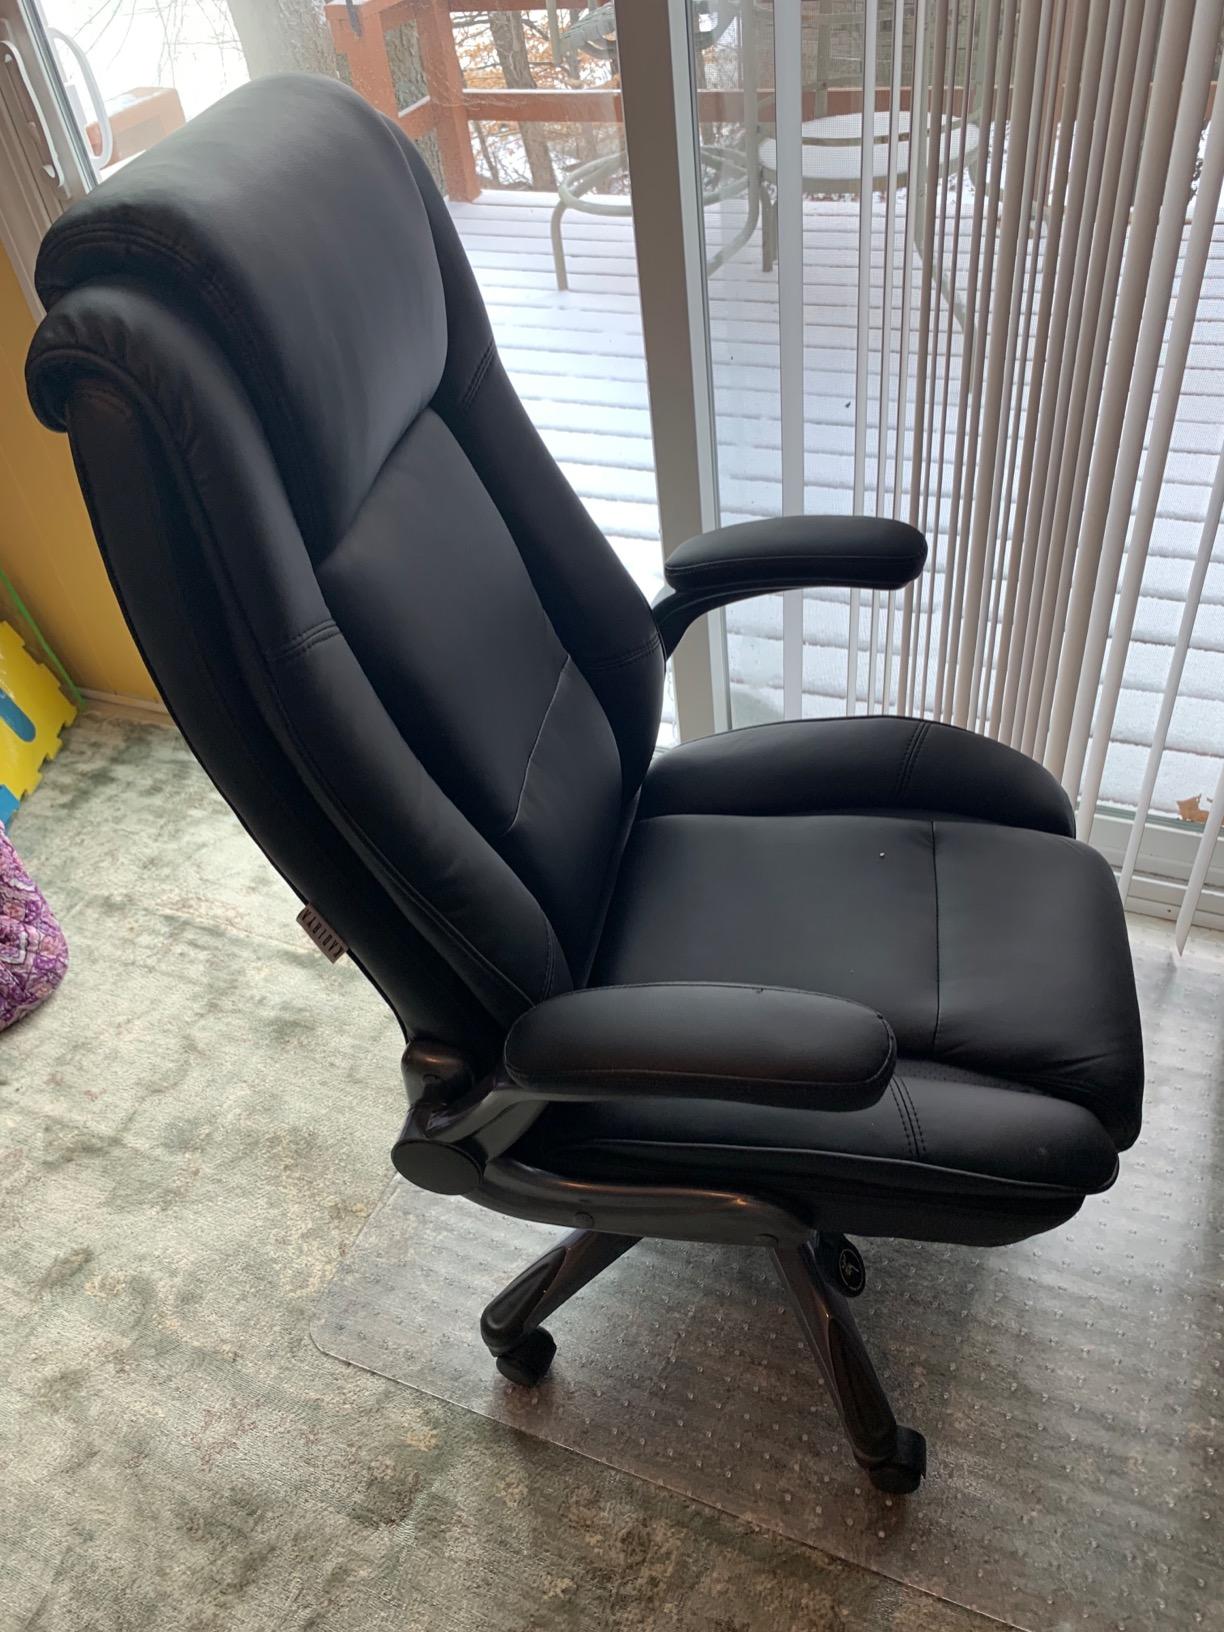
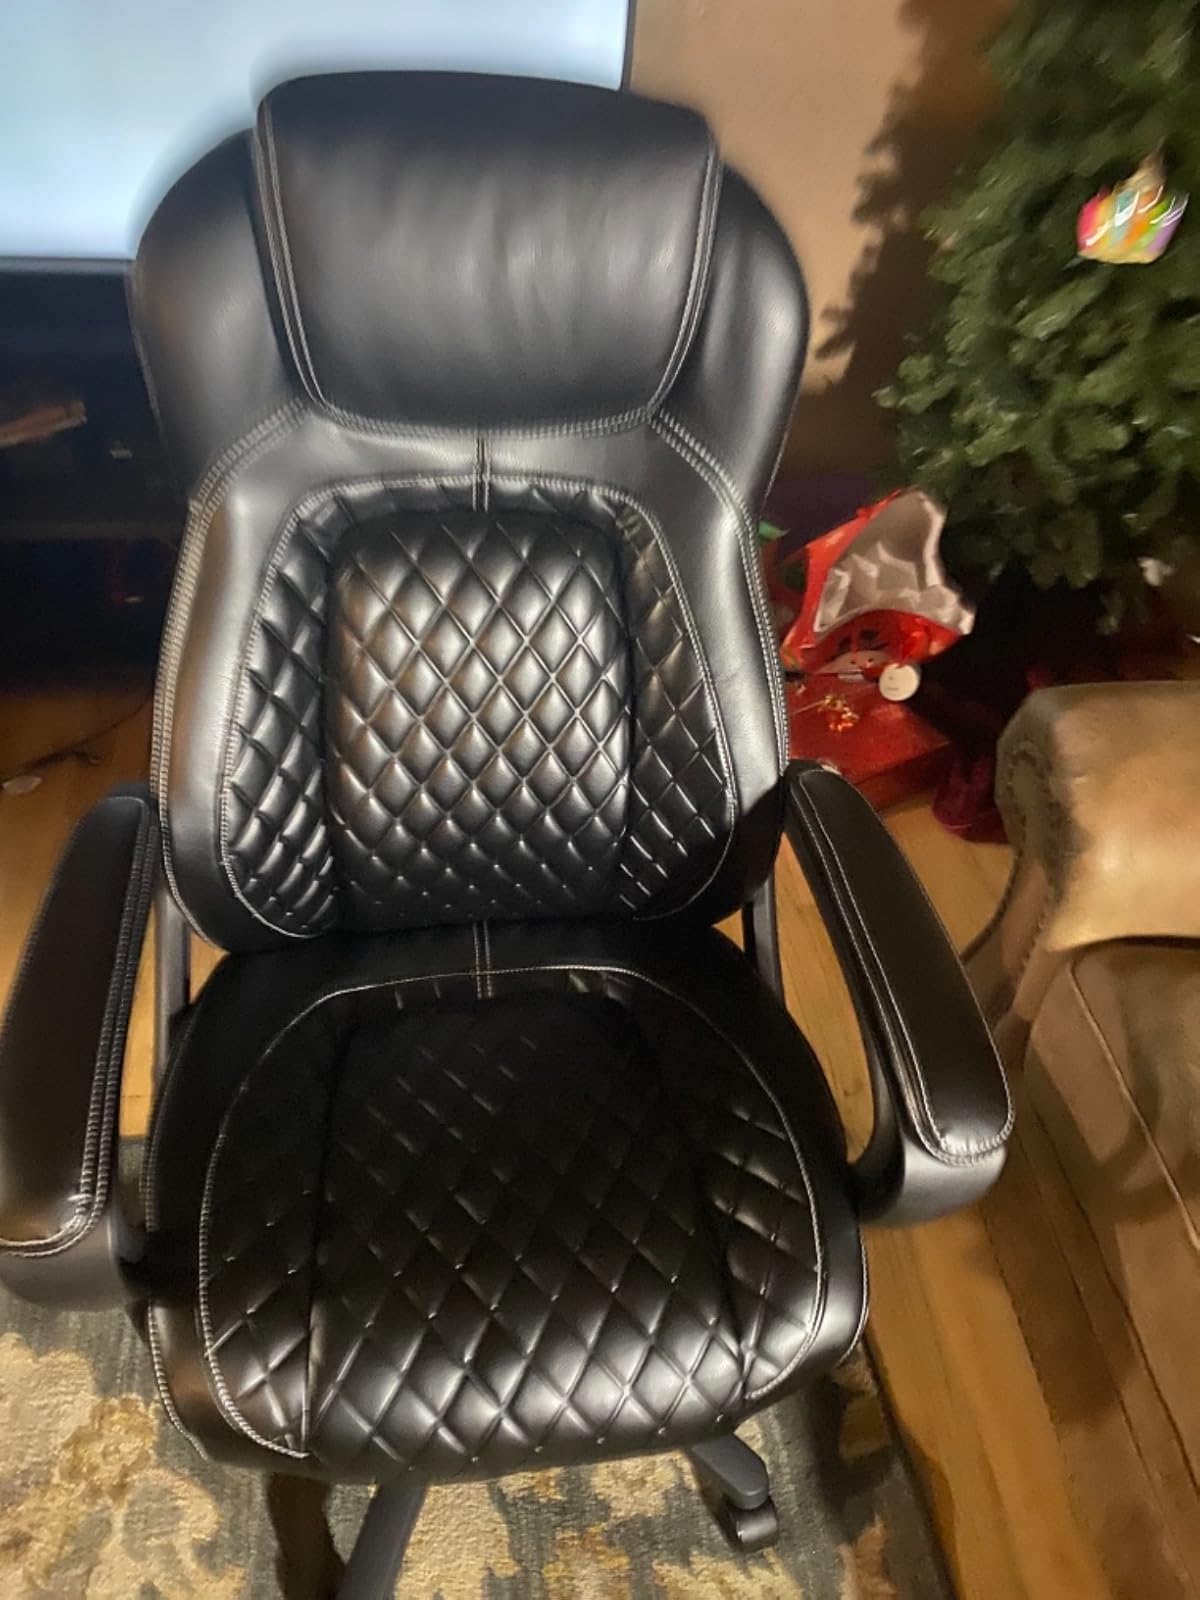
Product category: items_chair
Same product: no